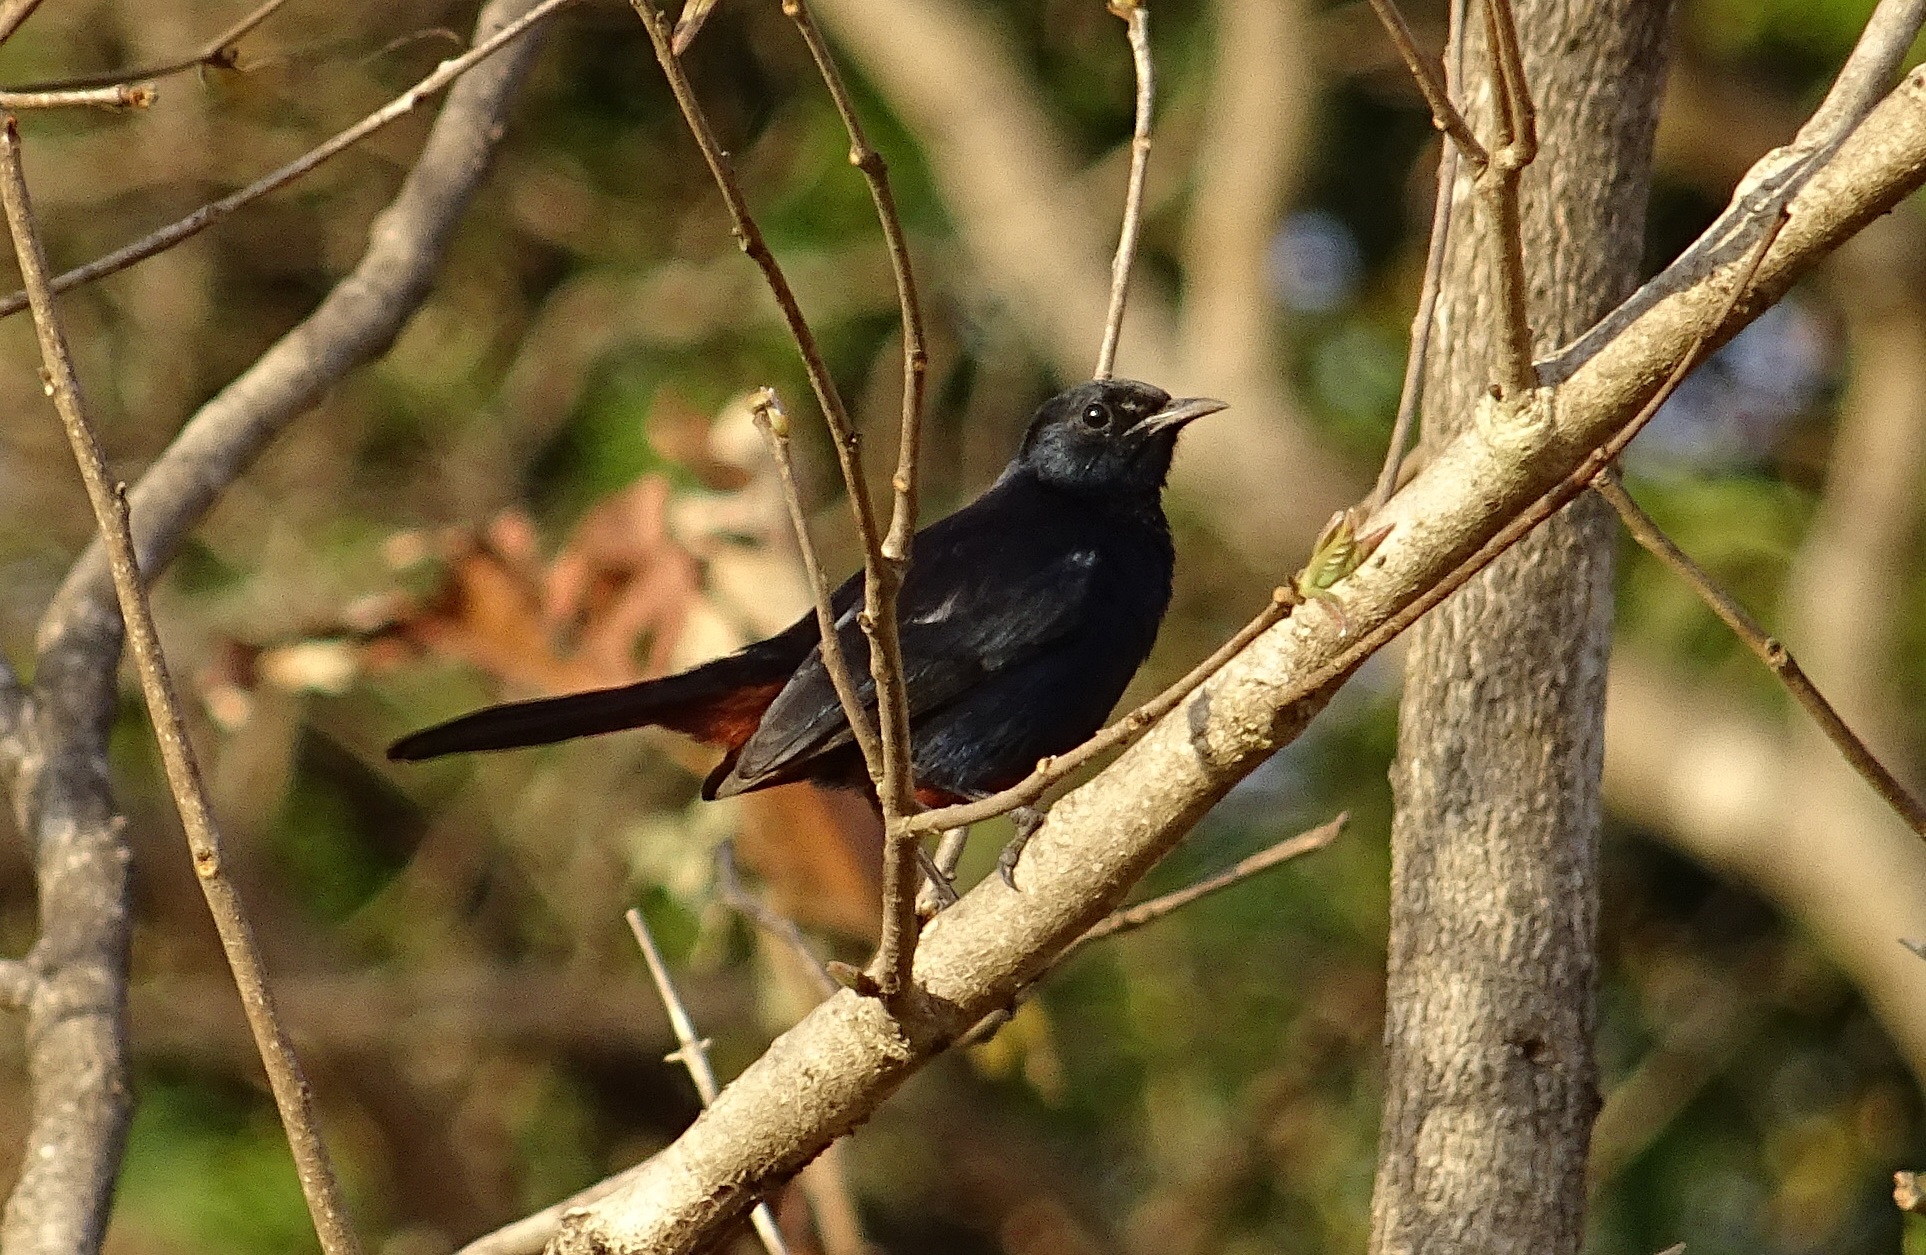
nature, branch, bird, male, wildlife, beak, robin, avian, fauna, vertebrate, india, blackbird, muscicapidae, wren, karnataka, indian robin, perching bird, emberizidae, nightingale, copsychus fulicatus